Liquid Blue

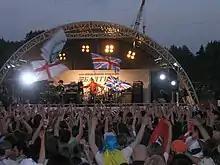
Liquid Blue in Belarus, 2008

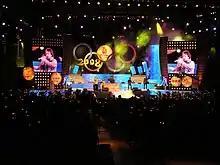
Liquid Blue in Beijing, China, 2007

Liquid Blue started as a cover band in 1996. In 2002 they were awarded Best Tribute Band at the San Diego Music Awards after several previous nominations. In 2003, they began writing their own material while relying on covers for most of their live shows.